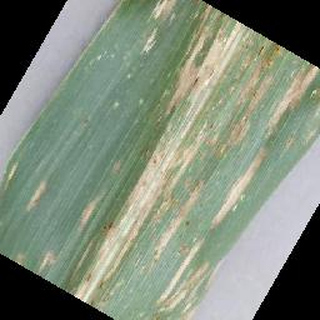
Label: corn_cercospora_leaf_spot